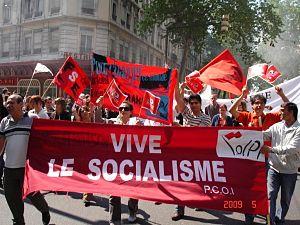
Banderole du Parti communiste-ouvrier d'Iran, 1er mai 2009 à Lyon (France).
Le Parti communiste-ouvrier d'Iran est un parti politique iranien fondé le 30 novembre 1991 par Iraj Azarin, Mansoor Hekmat, Koorosh Modarresi et Reza Mokaddam se réclamant des idées marxistes de Mansoor Hekmat. Son secrétaire général est Hamid Taqvaee et son porte-parole Maryam Namazie.